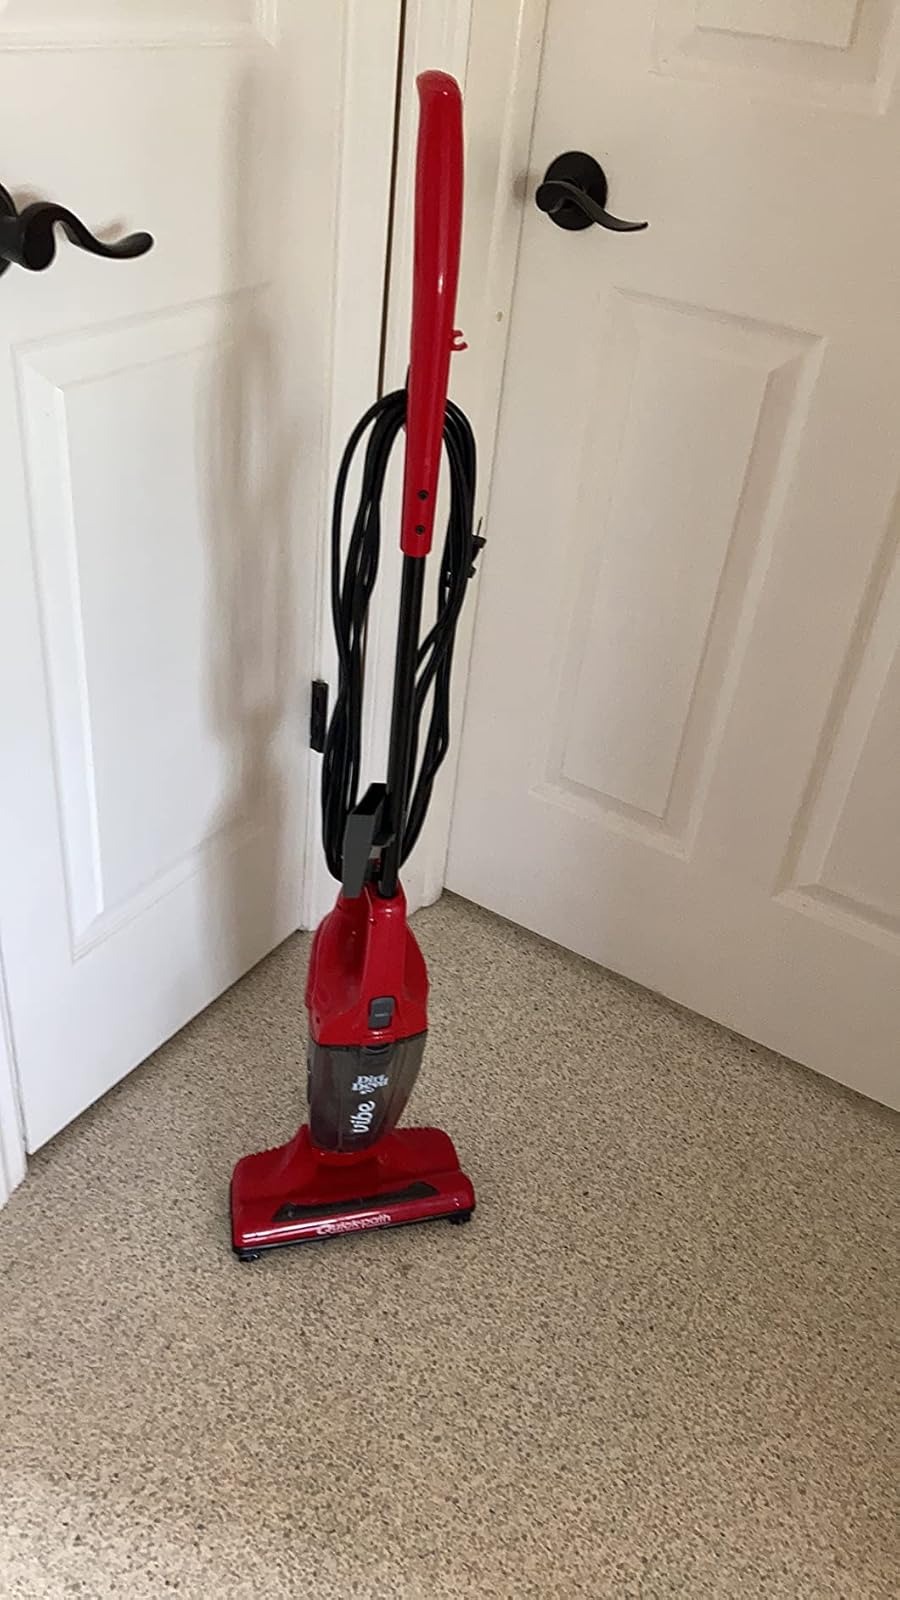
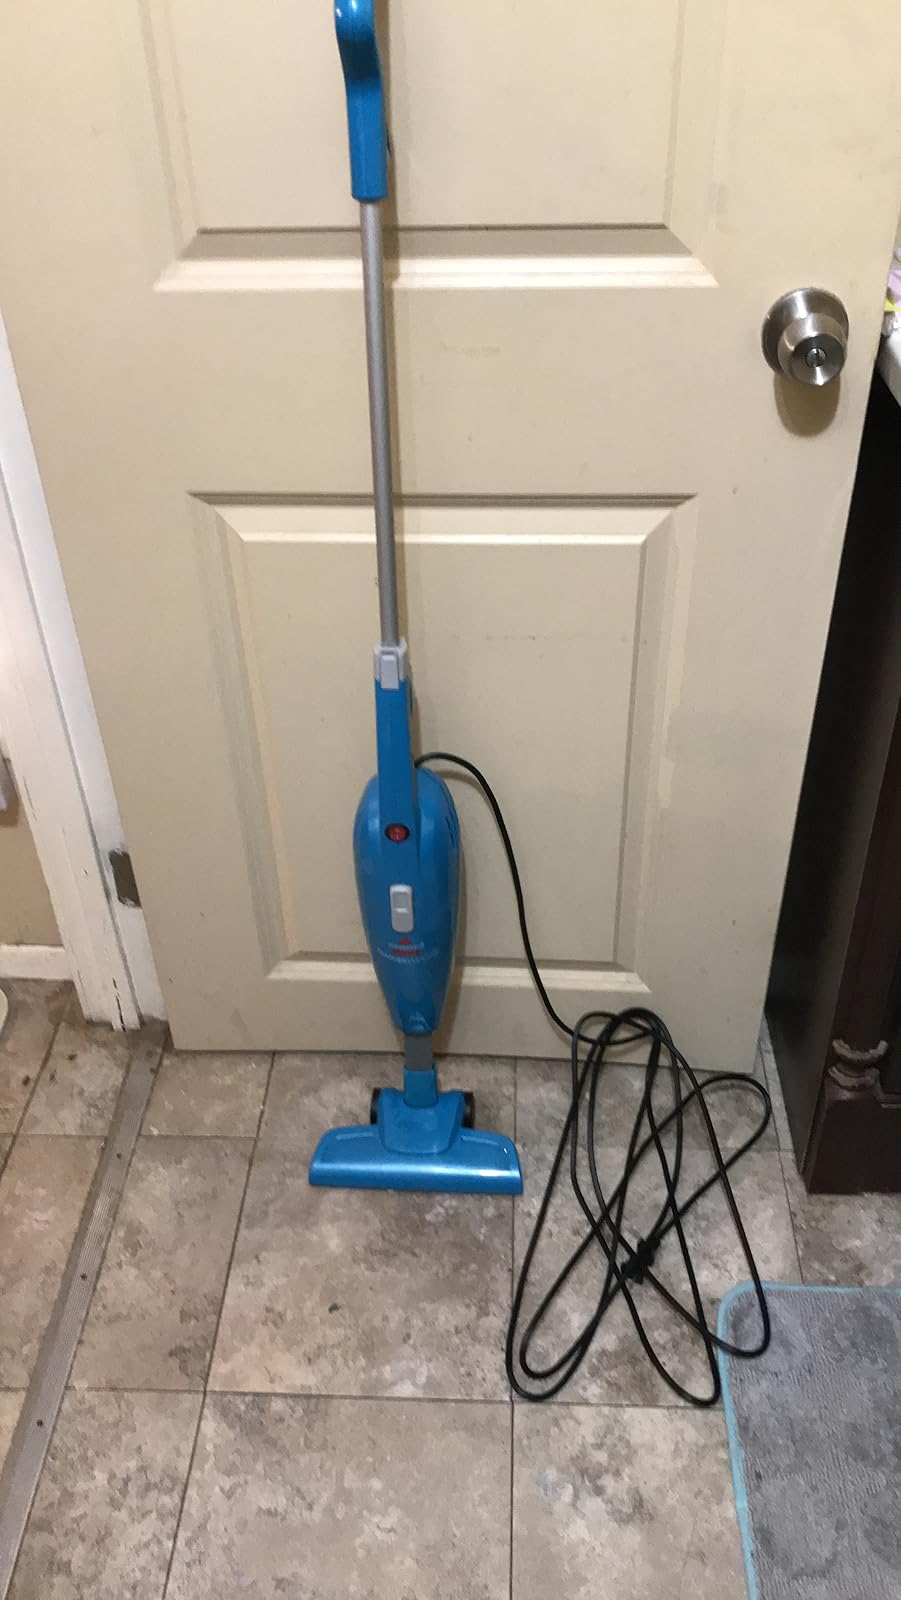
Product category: items_vacuum
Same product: no